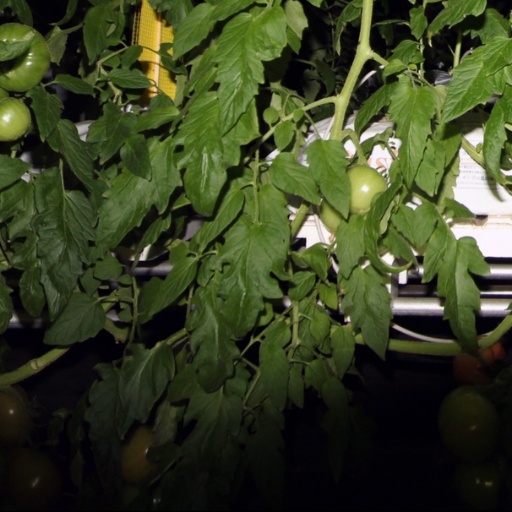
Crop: tomato